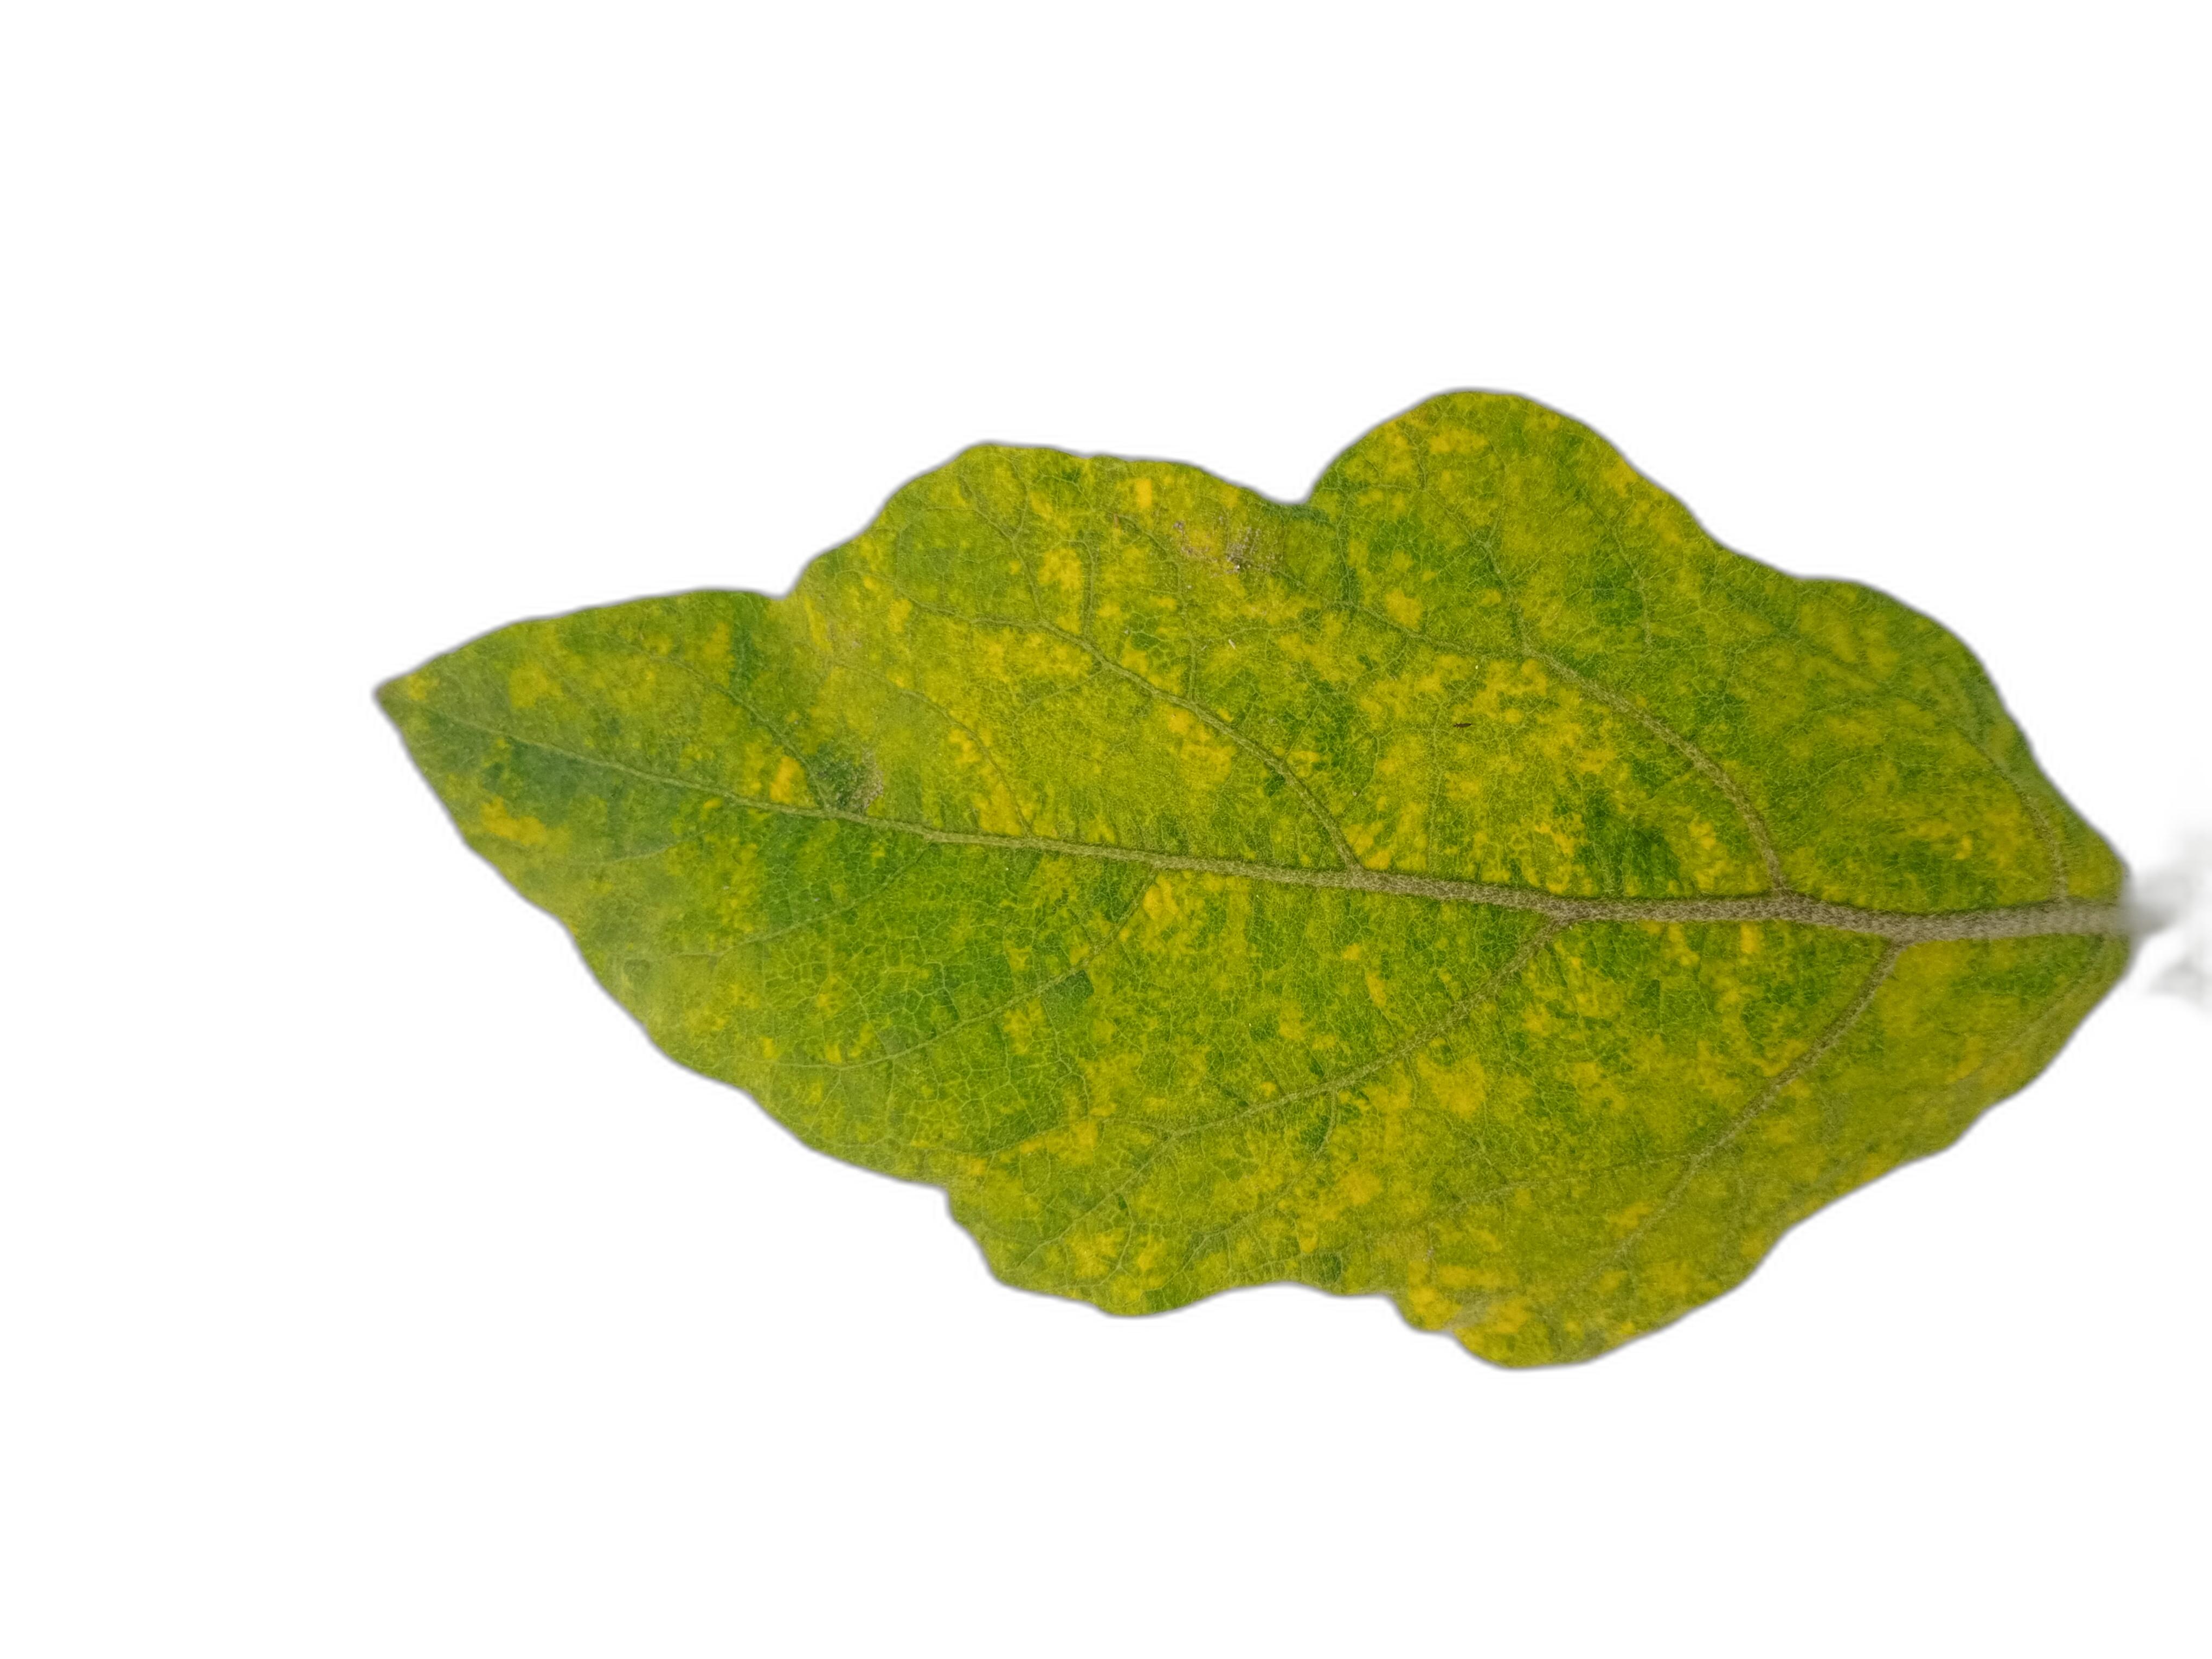
Label: Mosaic Virus Disease